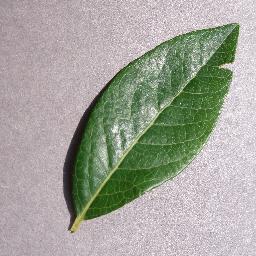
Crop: blueberry
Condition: healthy